Minute Maid

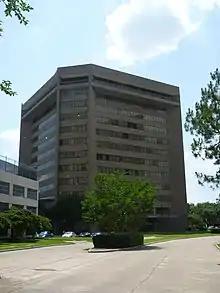
2000 St. James Place, the former Minute Maid headquarters, in Houston, Texas

In 1945, the National Research Corporation (NRC) of Boston, Massachusetts, developed a method of dehydrating medical products for use in the U.S. war effort. The US Army wanted to extend this process to nutritious food, so NRC created a new subsidiary, the Florida Foods Corporation. Led by John M. Fox, Florida Foods Corporation won a government contract worth $750,000 for 500,000 lb (227,000 kg) of powdered orange juice for the war. The war ended and the contract was canceled before the factory could be built, but with investment, the company moved forward with a product.